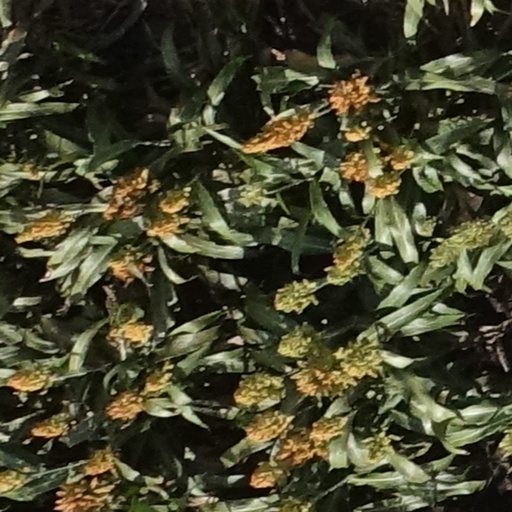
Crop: sorghum